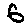
Label: 6